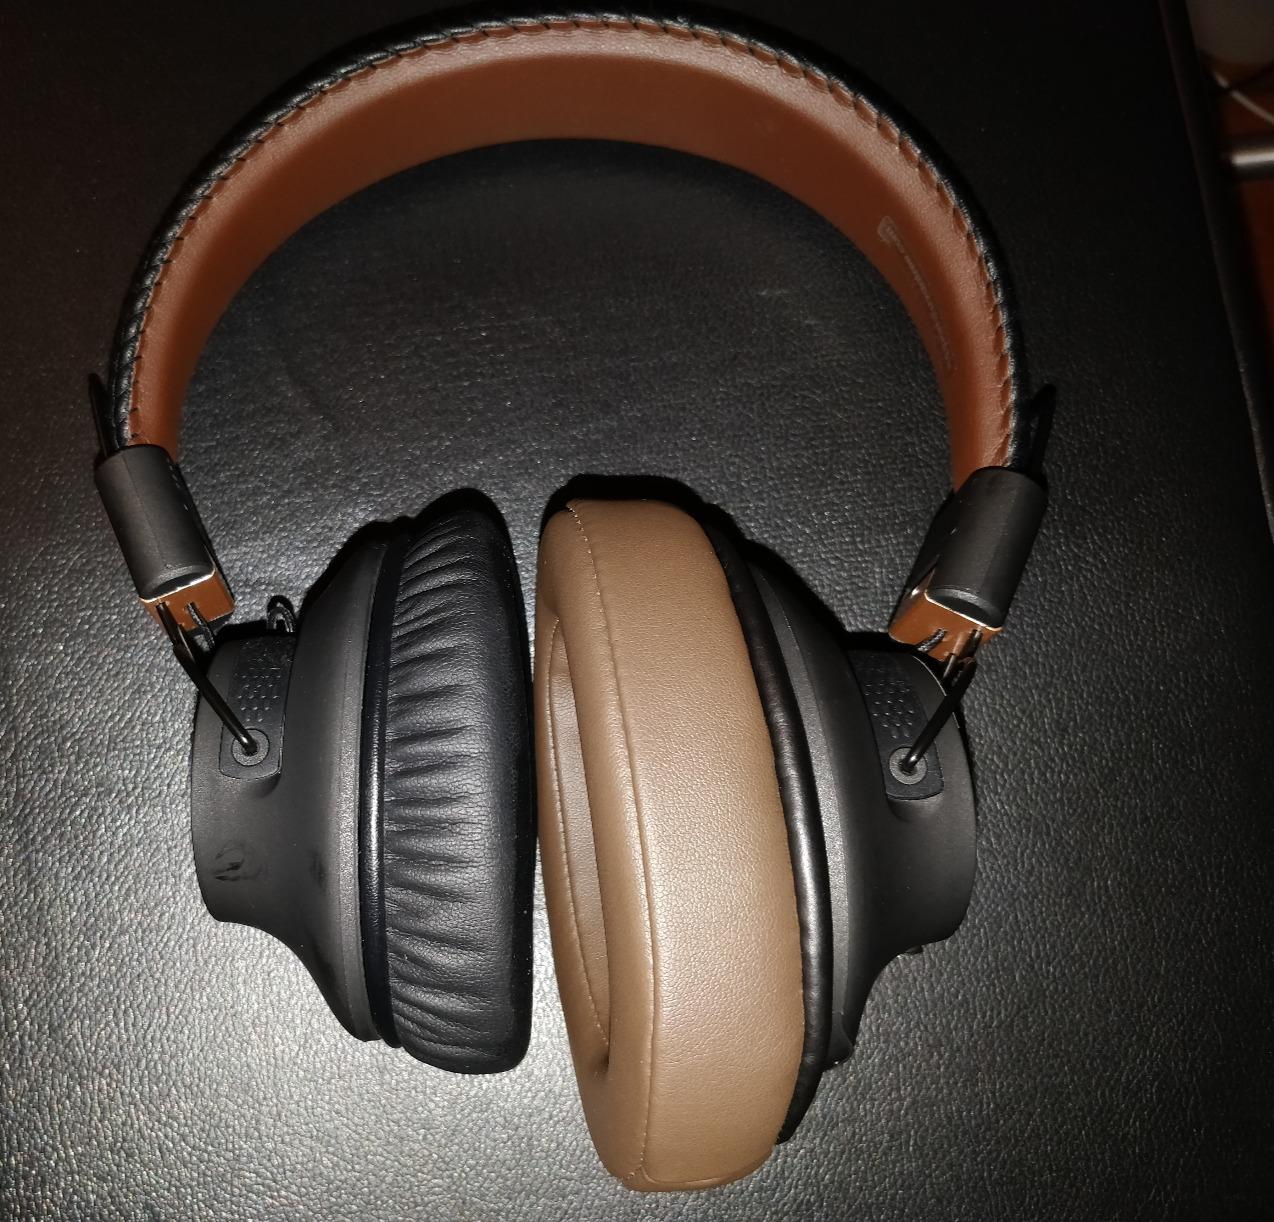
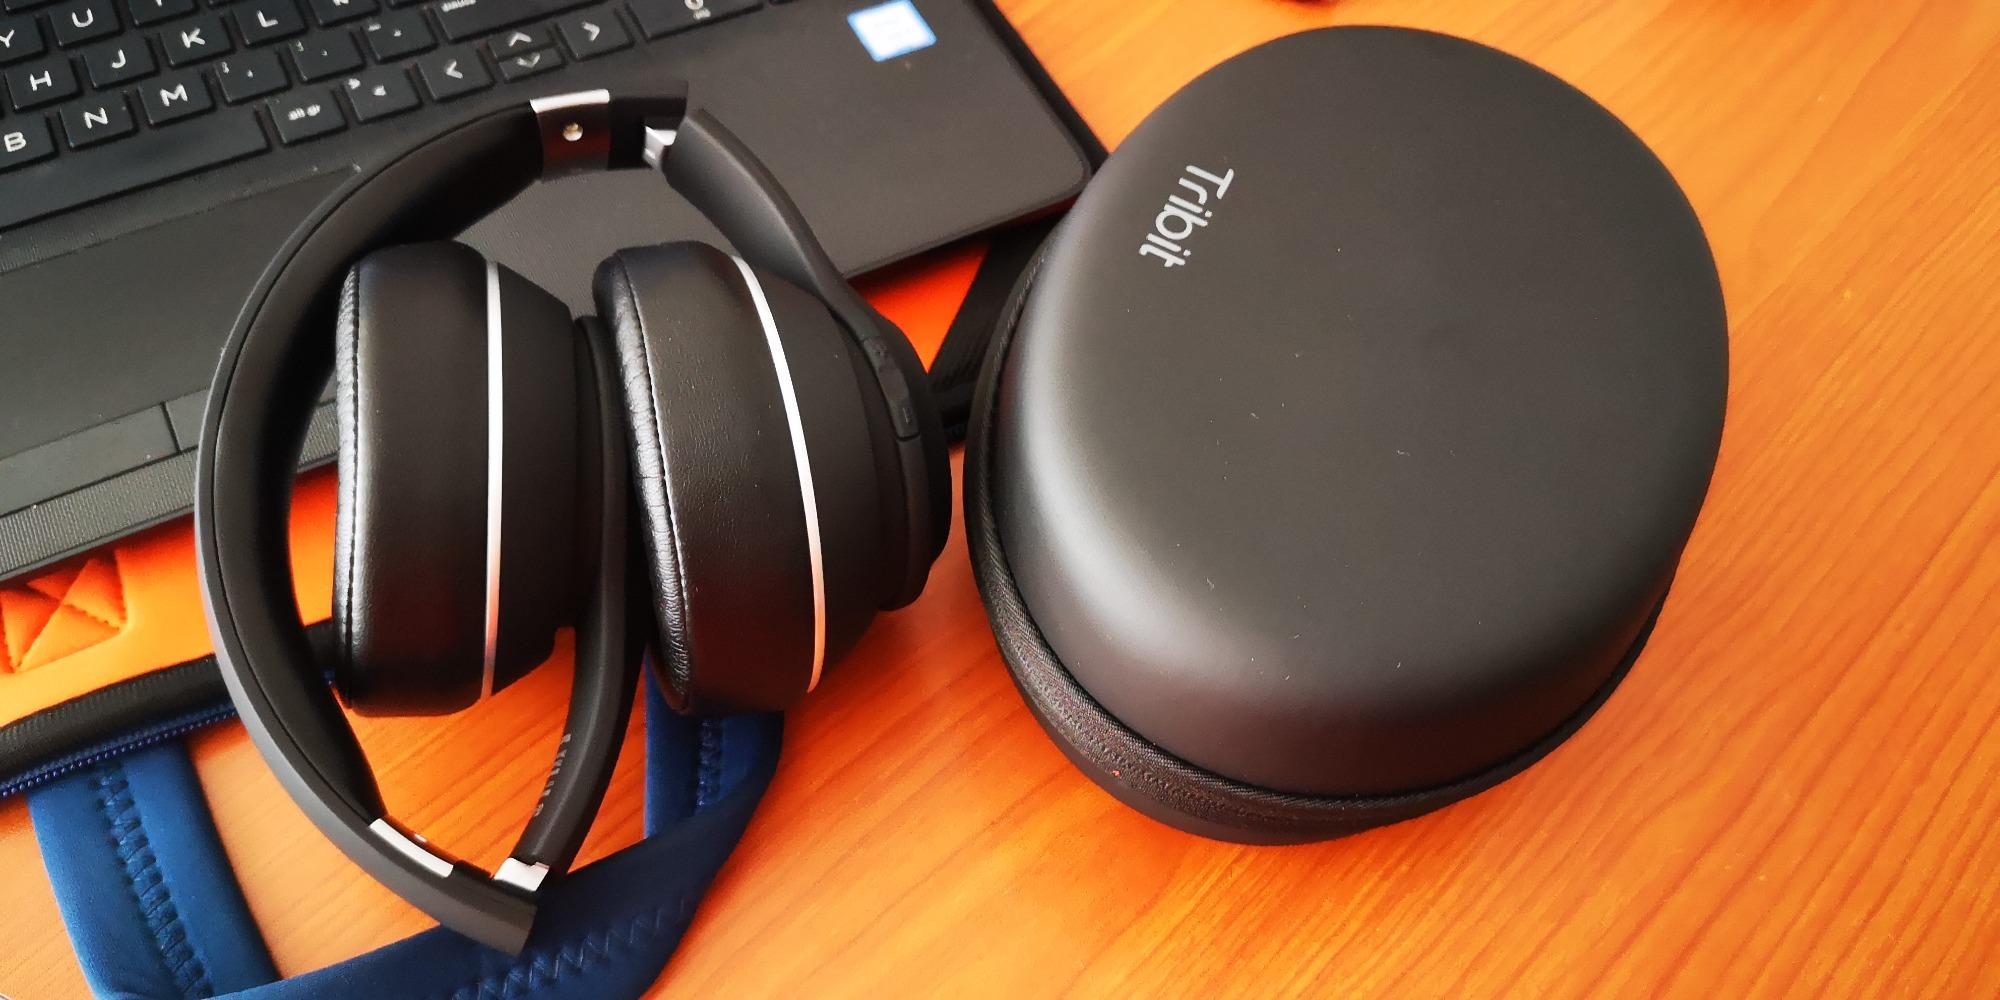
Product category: headphones
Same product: no